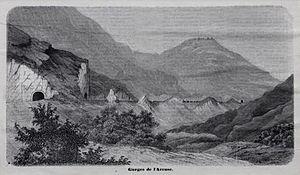
Gorges de l'Areuse, ligne ferroviaire Franco-SuisseTechnique: Gravure sur bois, xylographie